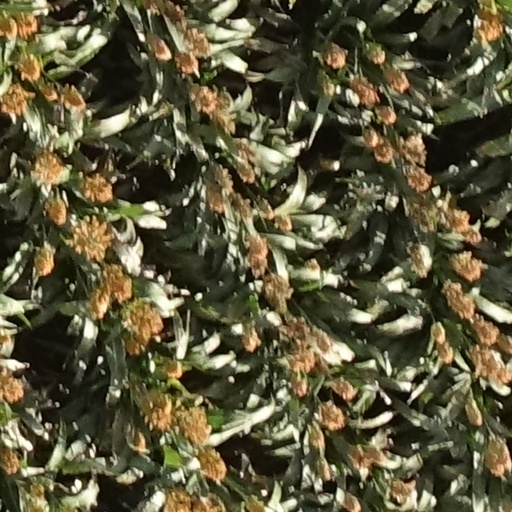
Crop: sorghum